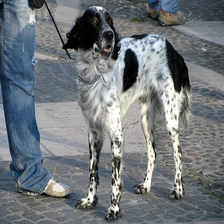
Species: dog
Breed: english setter